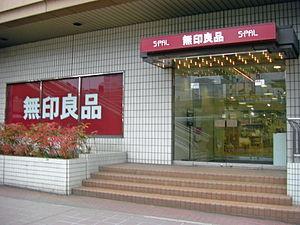
Muji est une enseigne de magasins japonais, née à Tokyo en 1980 appartenant à l'entreprise Ryohin Keikaku Co., Ltd. Elle propose une large gamme d'articles pour la maison caractérisés par leurs lignes minimalistes, provenant du recyclage évitant ainsi le gaspillage dans sa production et son packaging sans être estampés de logos. Les produits vendus vont du stylo bille aux casseroles de cuisine passant par une ligne vestimentaire. Récemment, Muji s'est même lancé dans la construction de maisons.